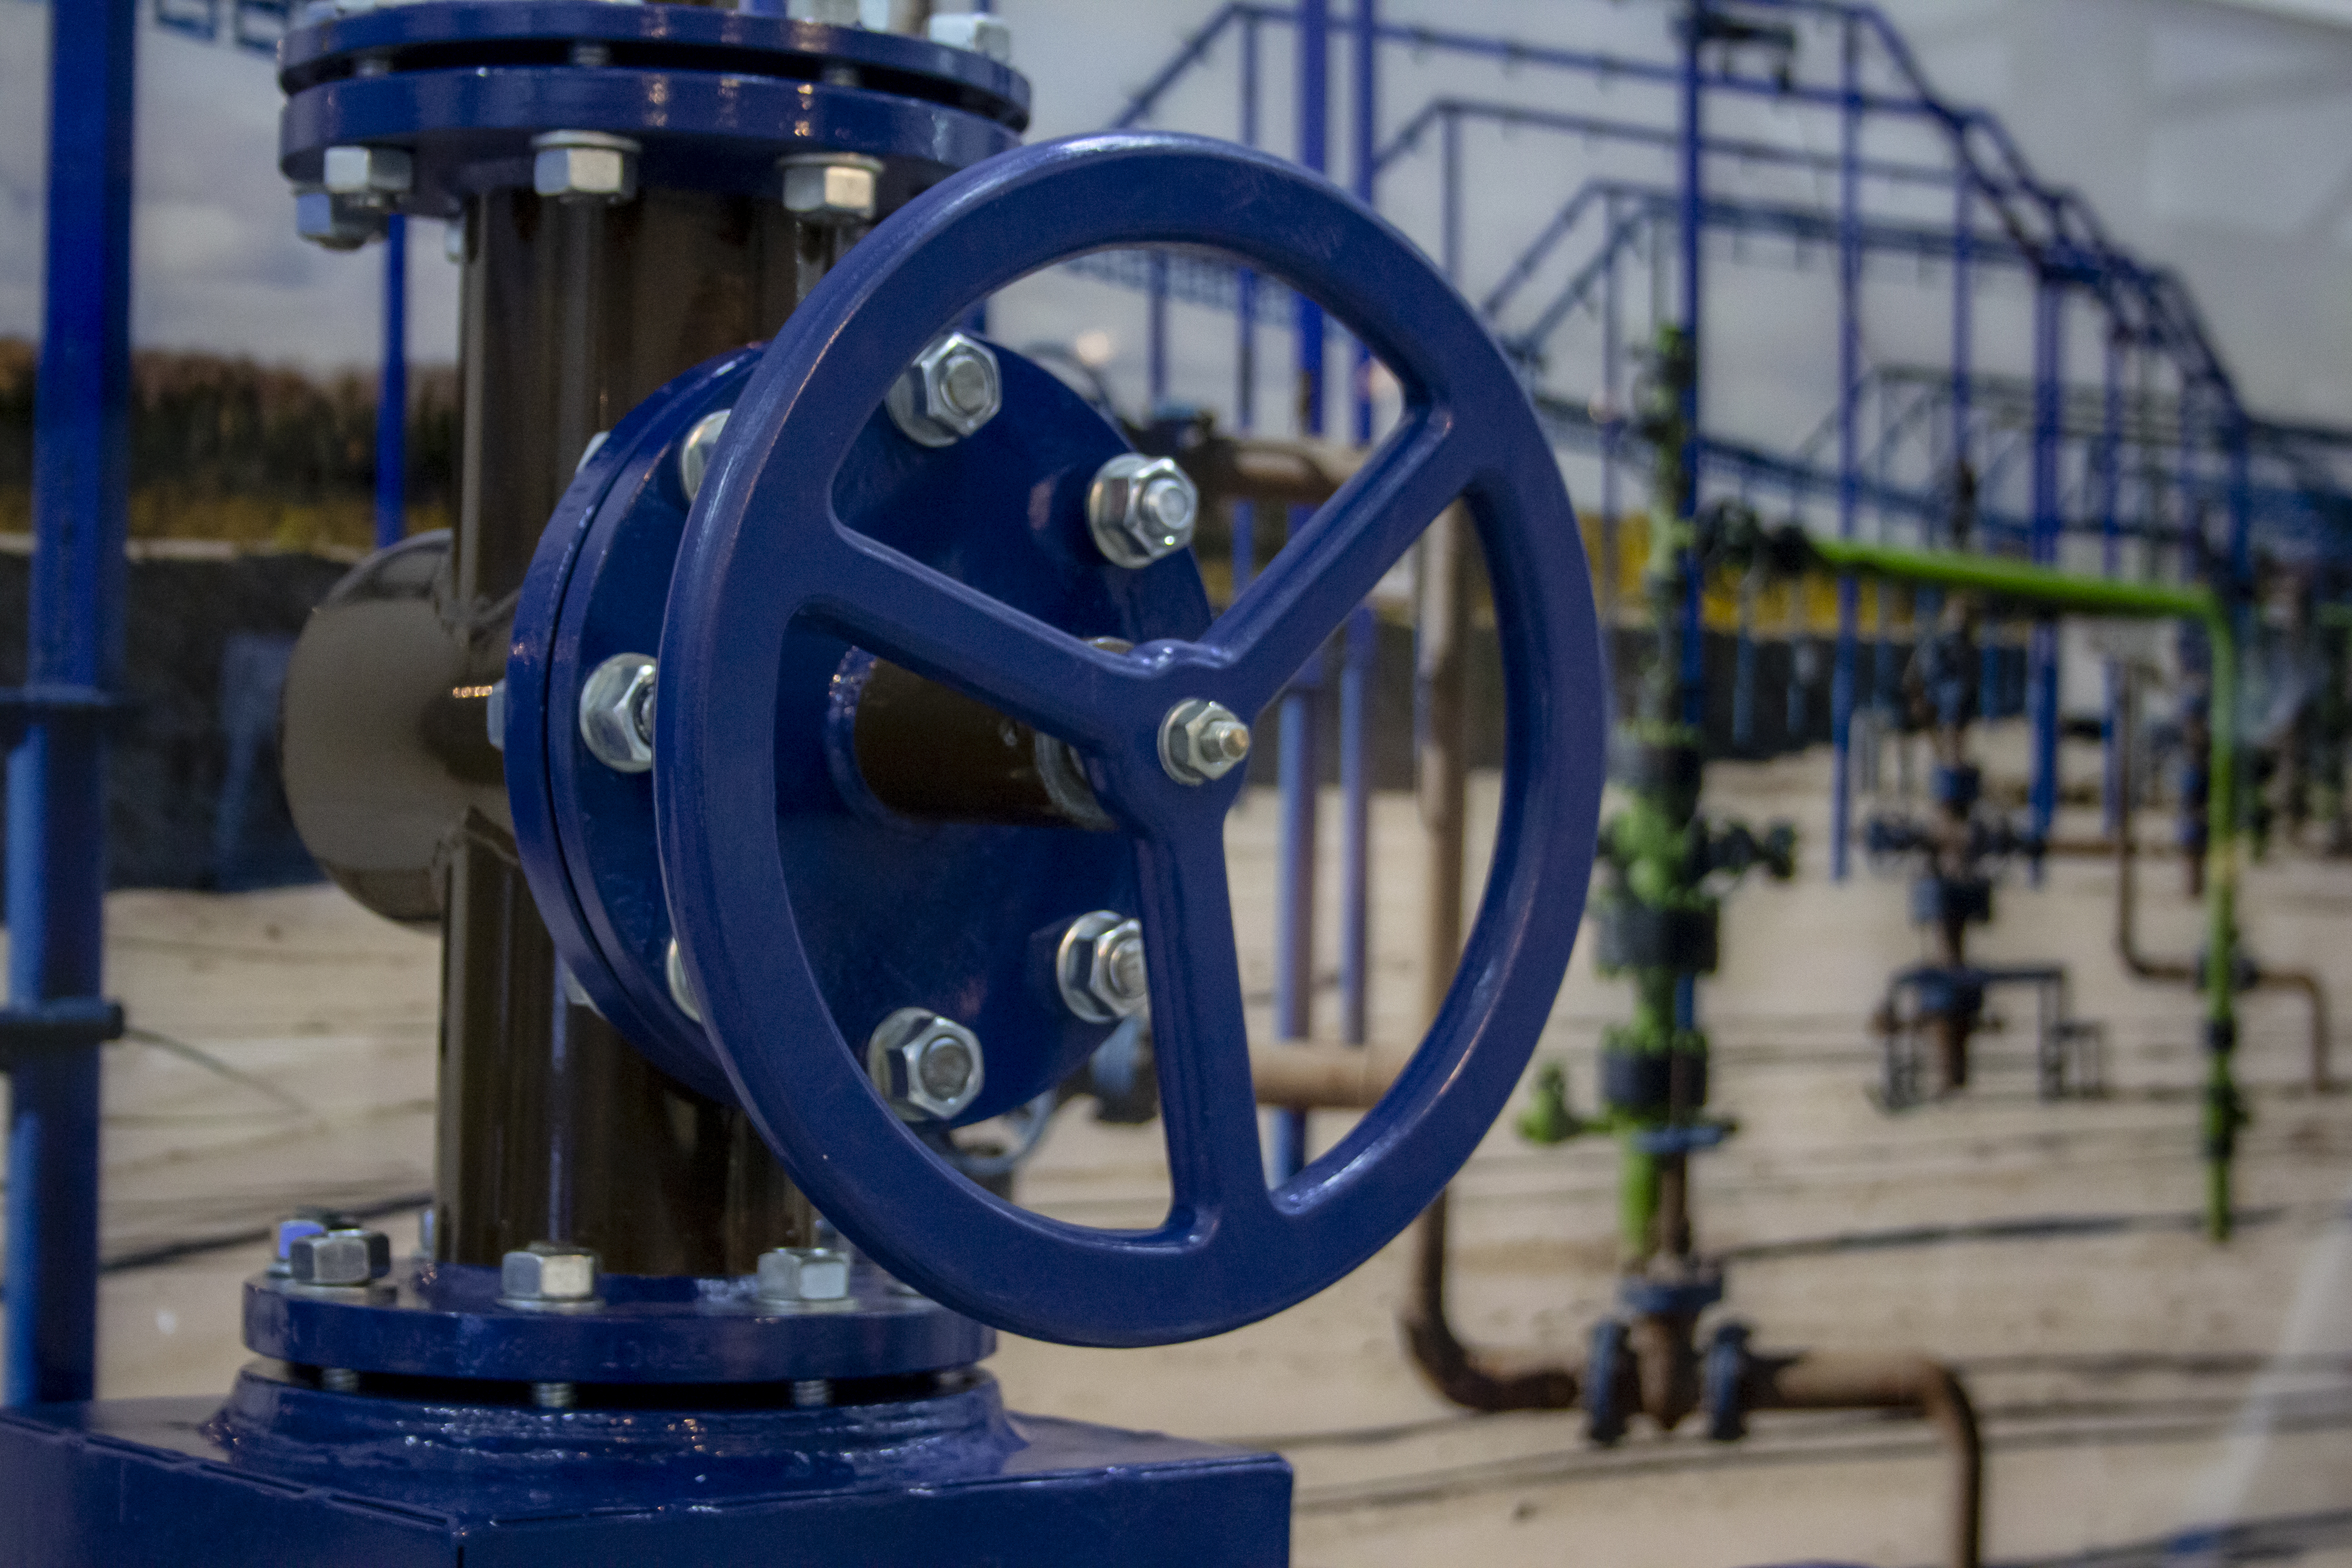
barrel, crane, drilling, drilling platform, field, gas, gasoline, oil, oil production, oilman, pipeline, siberia, stop valves, valve, wheel, automotive tire, motor vehicle, blue, bicycle tire, mode of transport, rim, alloy wheel, automotive design, steering wheel, bicycle part, engineering, automotive wheel system, industry, fender, spoke, auto part, machine, electric blue, nut, pipe, cylinder, metal, city, steel, circle, fan, asphalt, titanium, bicycle drivetrain part, aircraft engine, wood, automotive exterior, tourist attraction, machine tool, transport